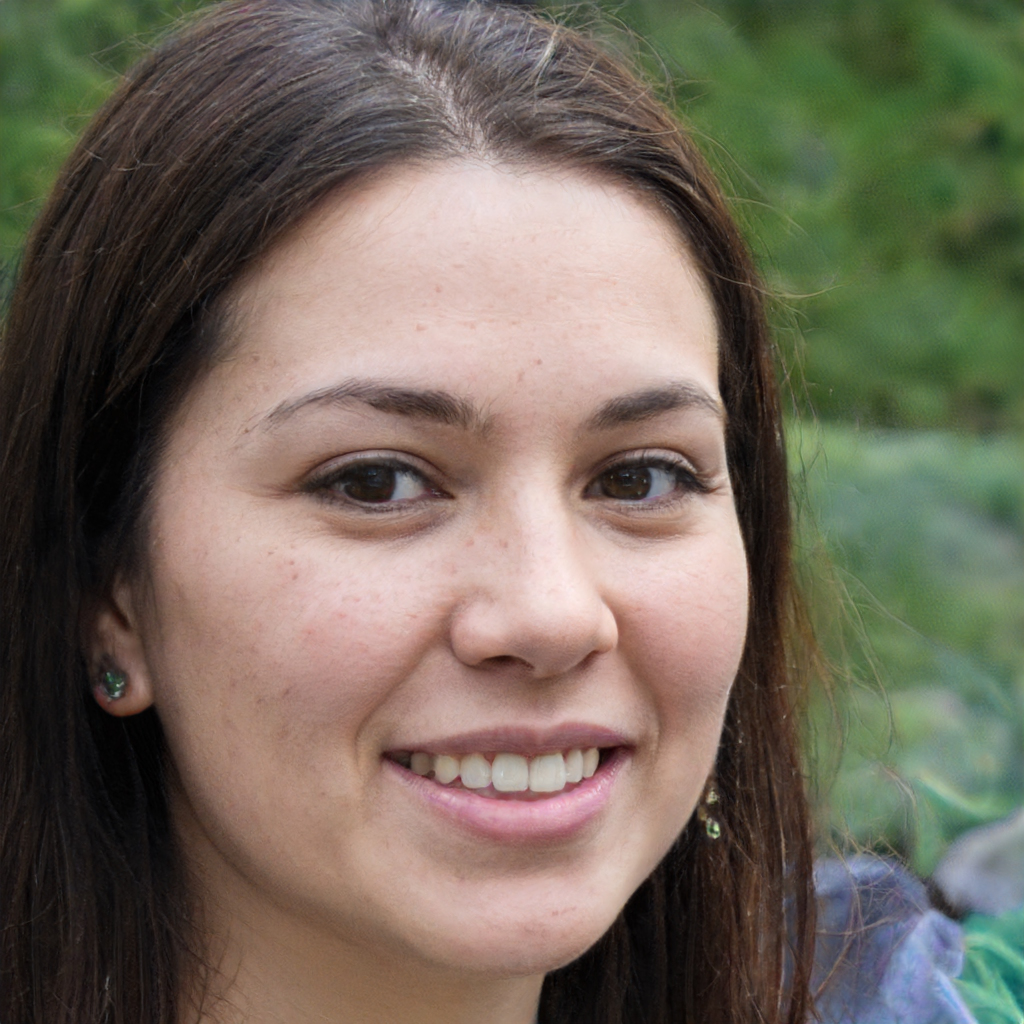
Gender: Female